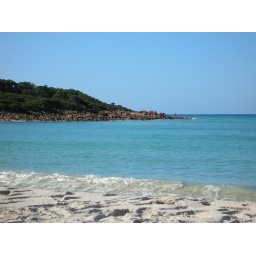
My favourite beach in the world - beautiful sand, lovely water - we played frisbee in the water for ages in the sun